Mario Fernández Baeza

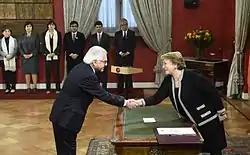
Fernández in the ceremony of assumption of the charge of minister of Interior, in 2016.

In 2000 he was appointed by president Ricardo Lagos as minister of National Defence, until 2002, when a cabinet reshuffle assigned the Ministry to Michelle Bachelet, and Fernández was named Minister General Secretariat of the Presidency (2002-2003). Later he was designated ambassador to Germany.